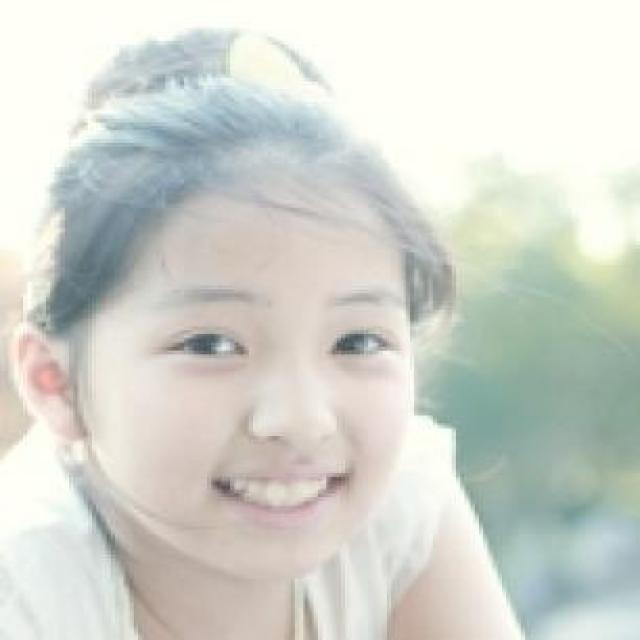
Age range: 0-12